History of American football

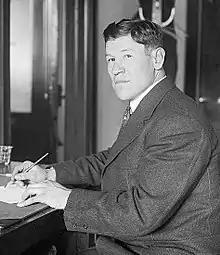
Jim Thorpe was the first president of the NFL.

Later that year, the Morgan Athletic Club, on the South Side of Chicago, was founded. This team later became the Chicago Cardinals, then the St. Louis Cardinals and now is known as the Arizona Cardinals, making them the oldest continuously operating professional football team.